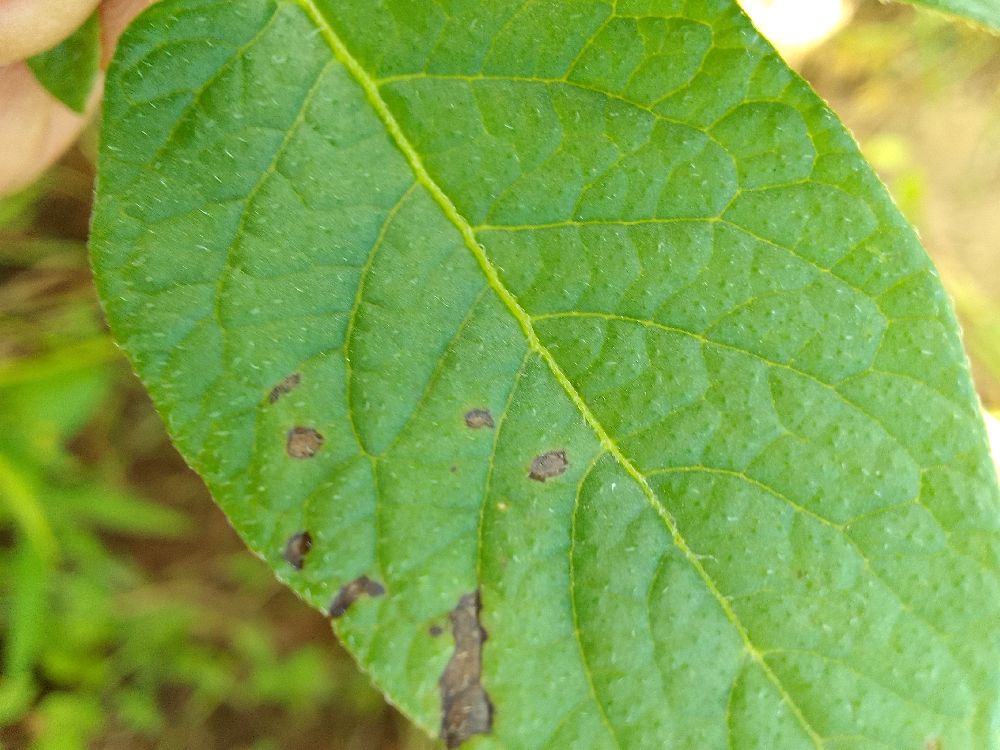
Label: Early blight